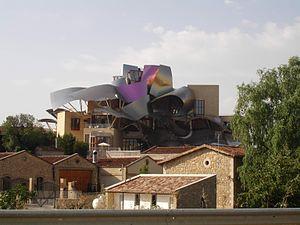
Marqués de Riscal est un groupe d'entreprises espagnol consacré à l'industrie du vin. Il a son origine et siège dans la localité de Elciego, Rioja Alavaise, où a été commencé son activité en 1858, en étant la cave la plus ancienne d'Álava.